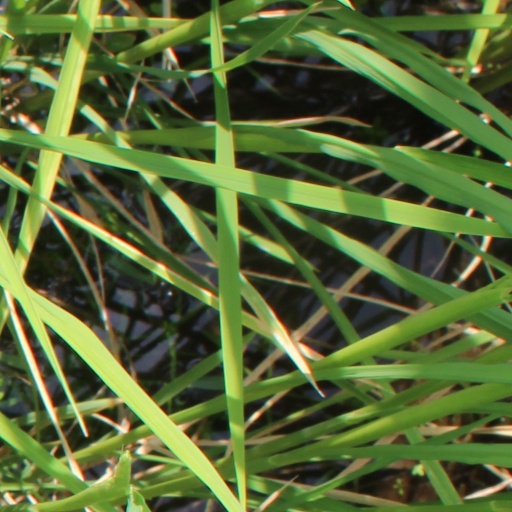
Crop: rice